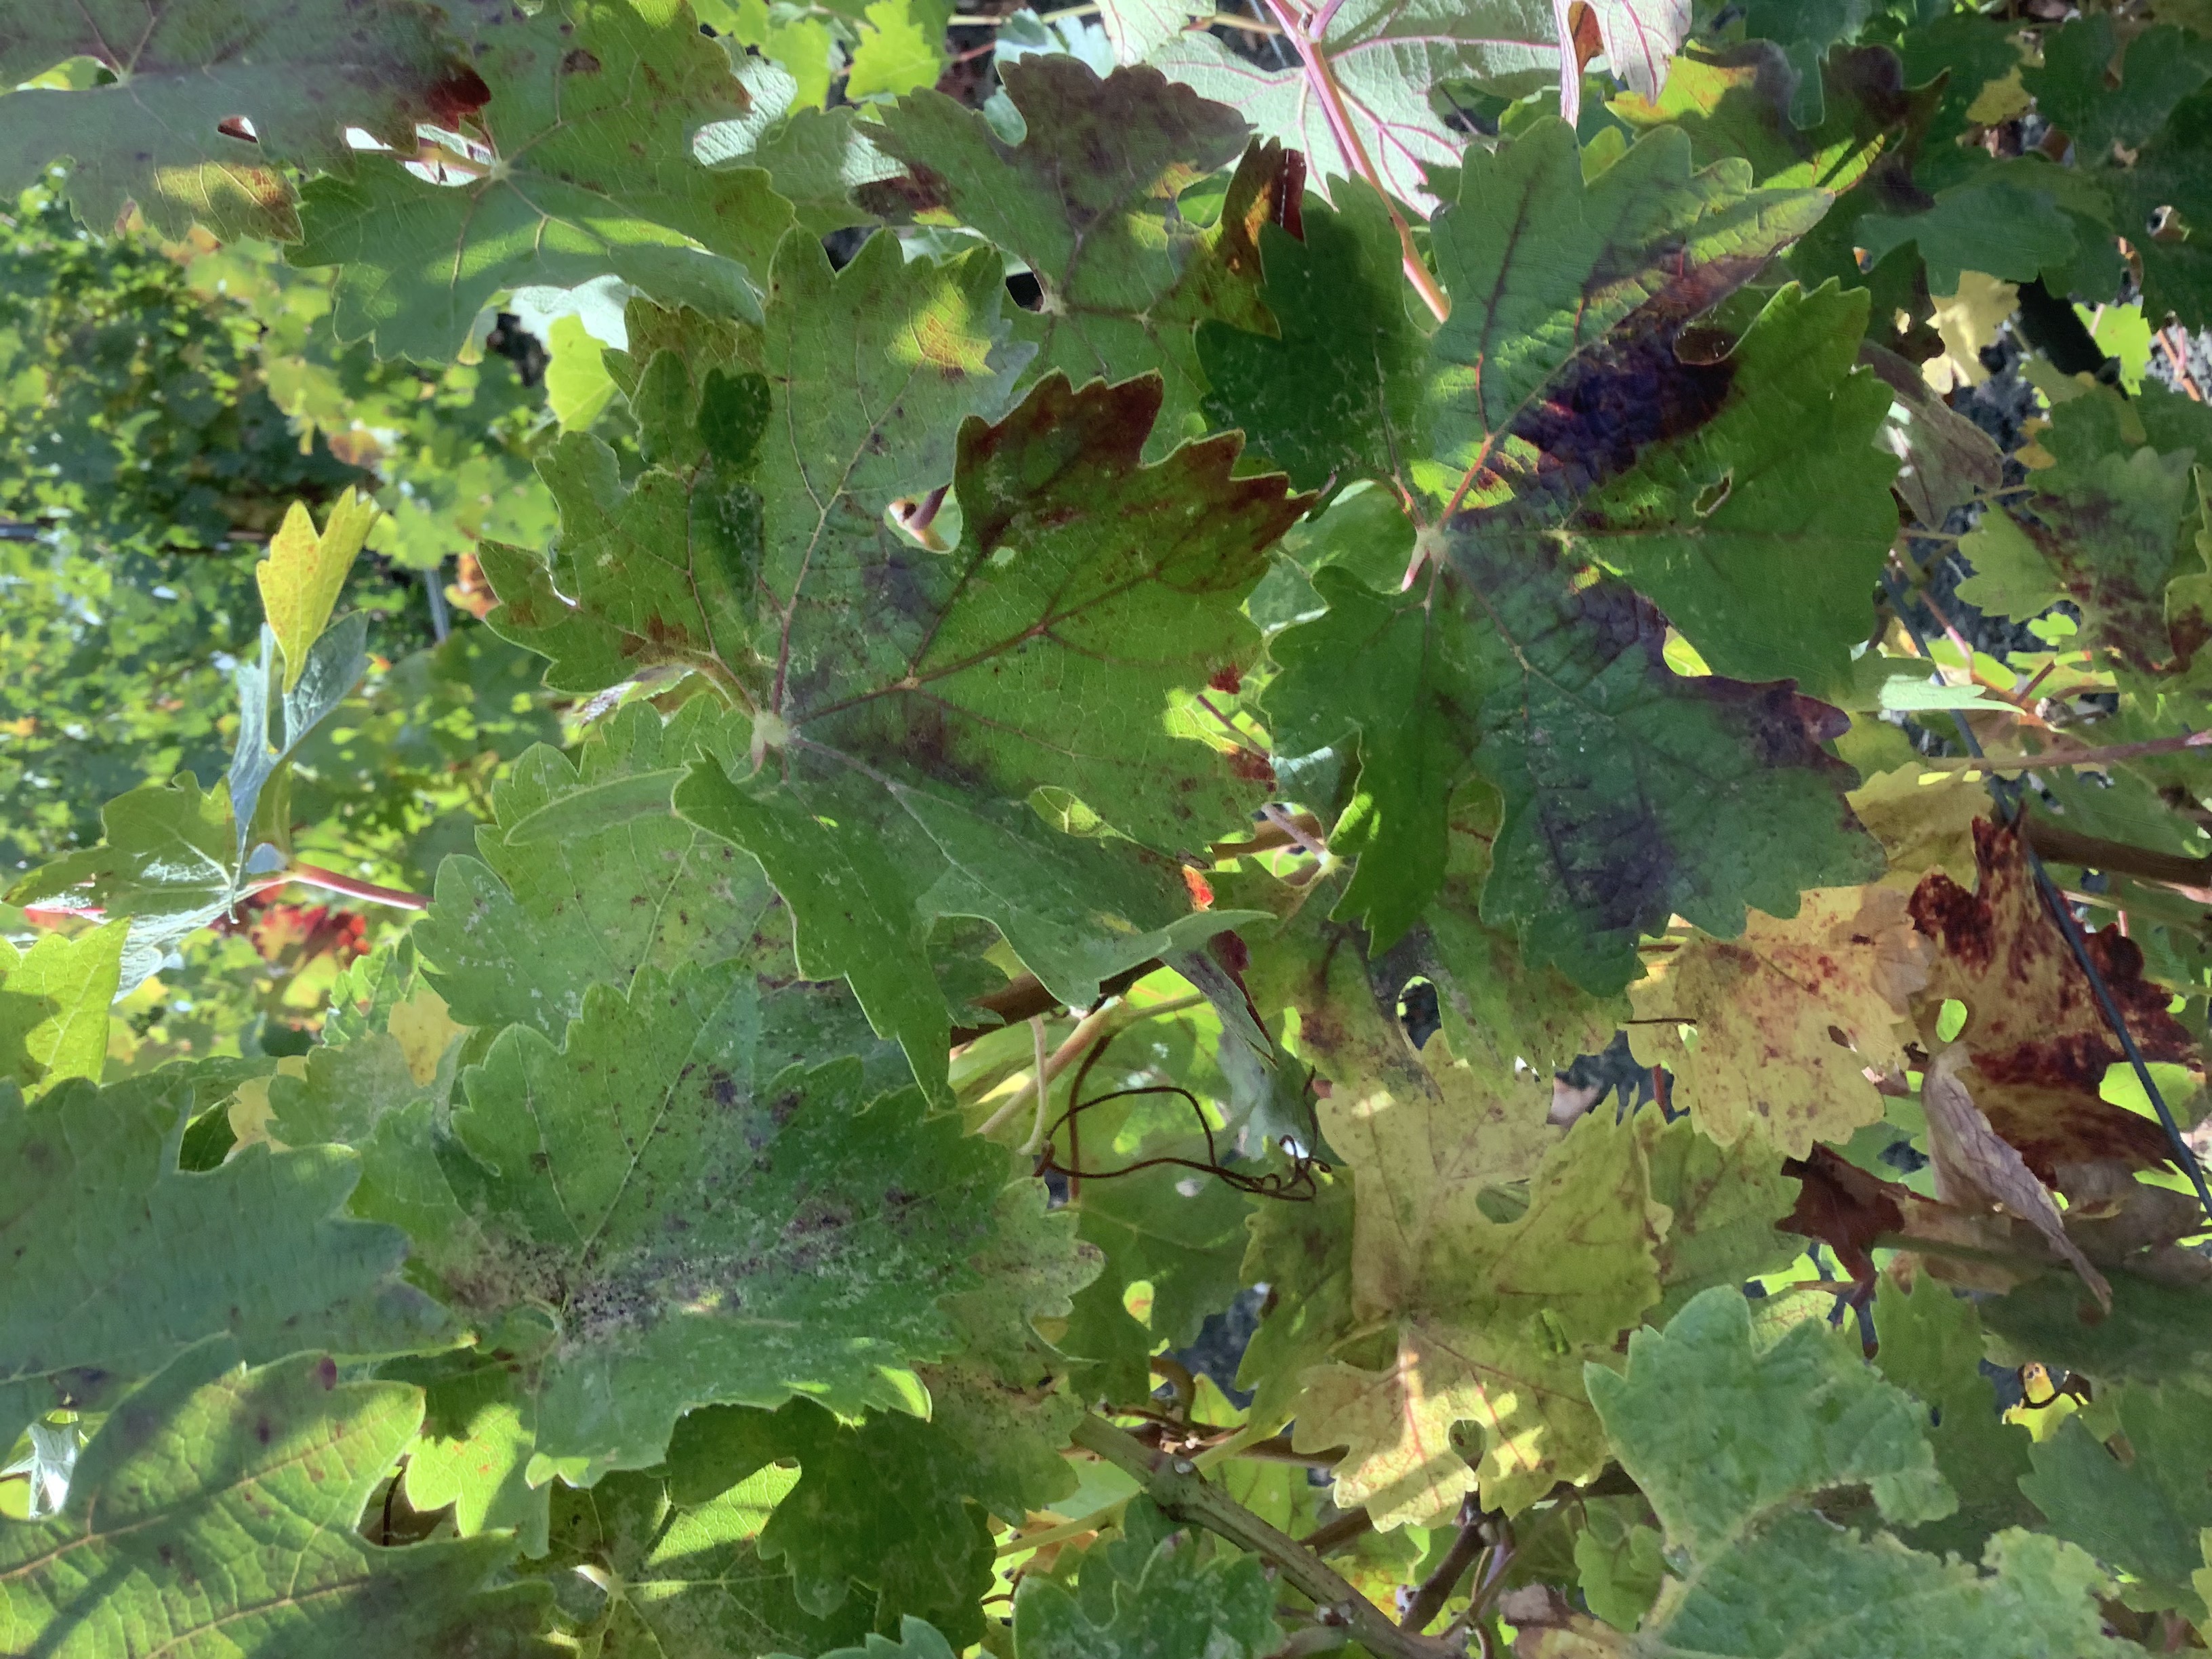
Label: Red Blotch